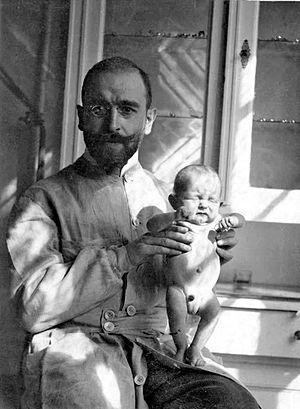
France
Ernst Moro est médecin et pédiatre autrichien, découvreur dans la médecine occidental du réflexe archaïque qui porte maintenant nom.